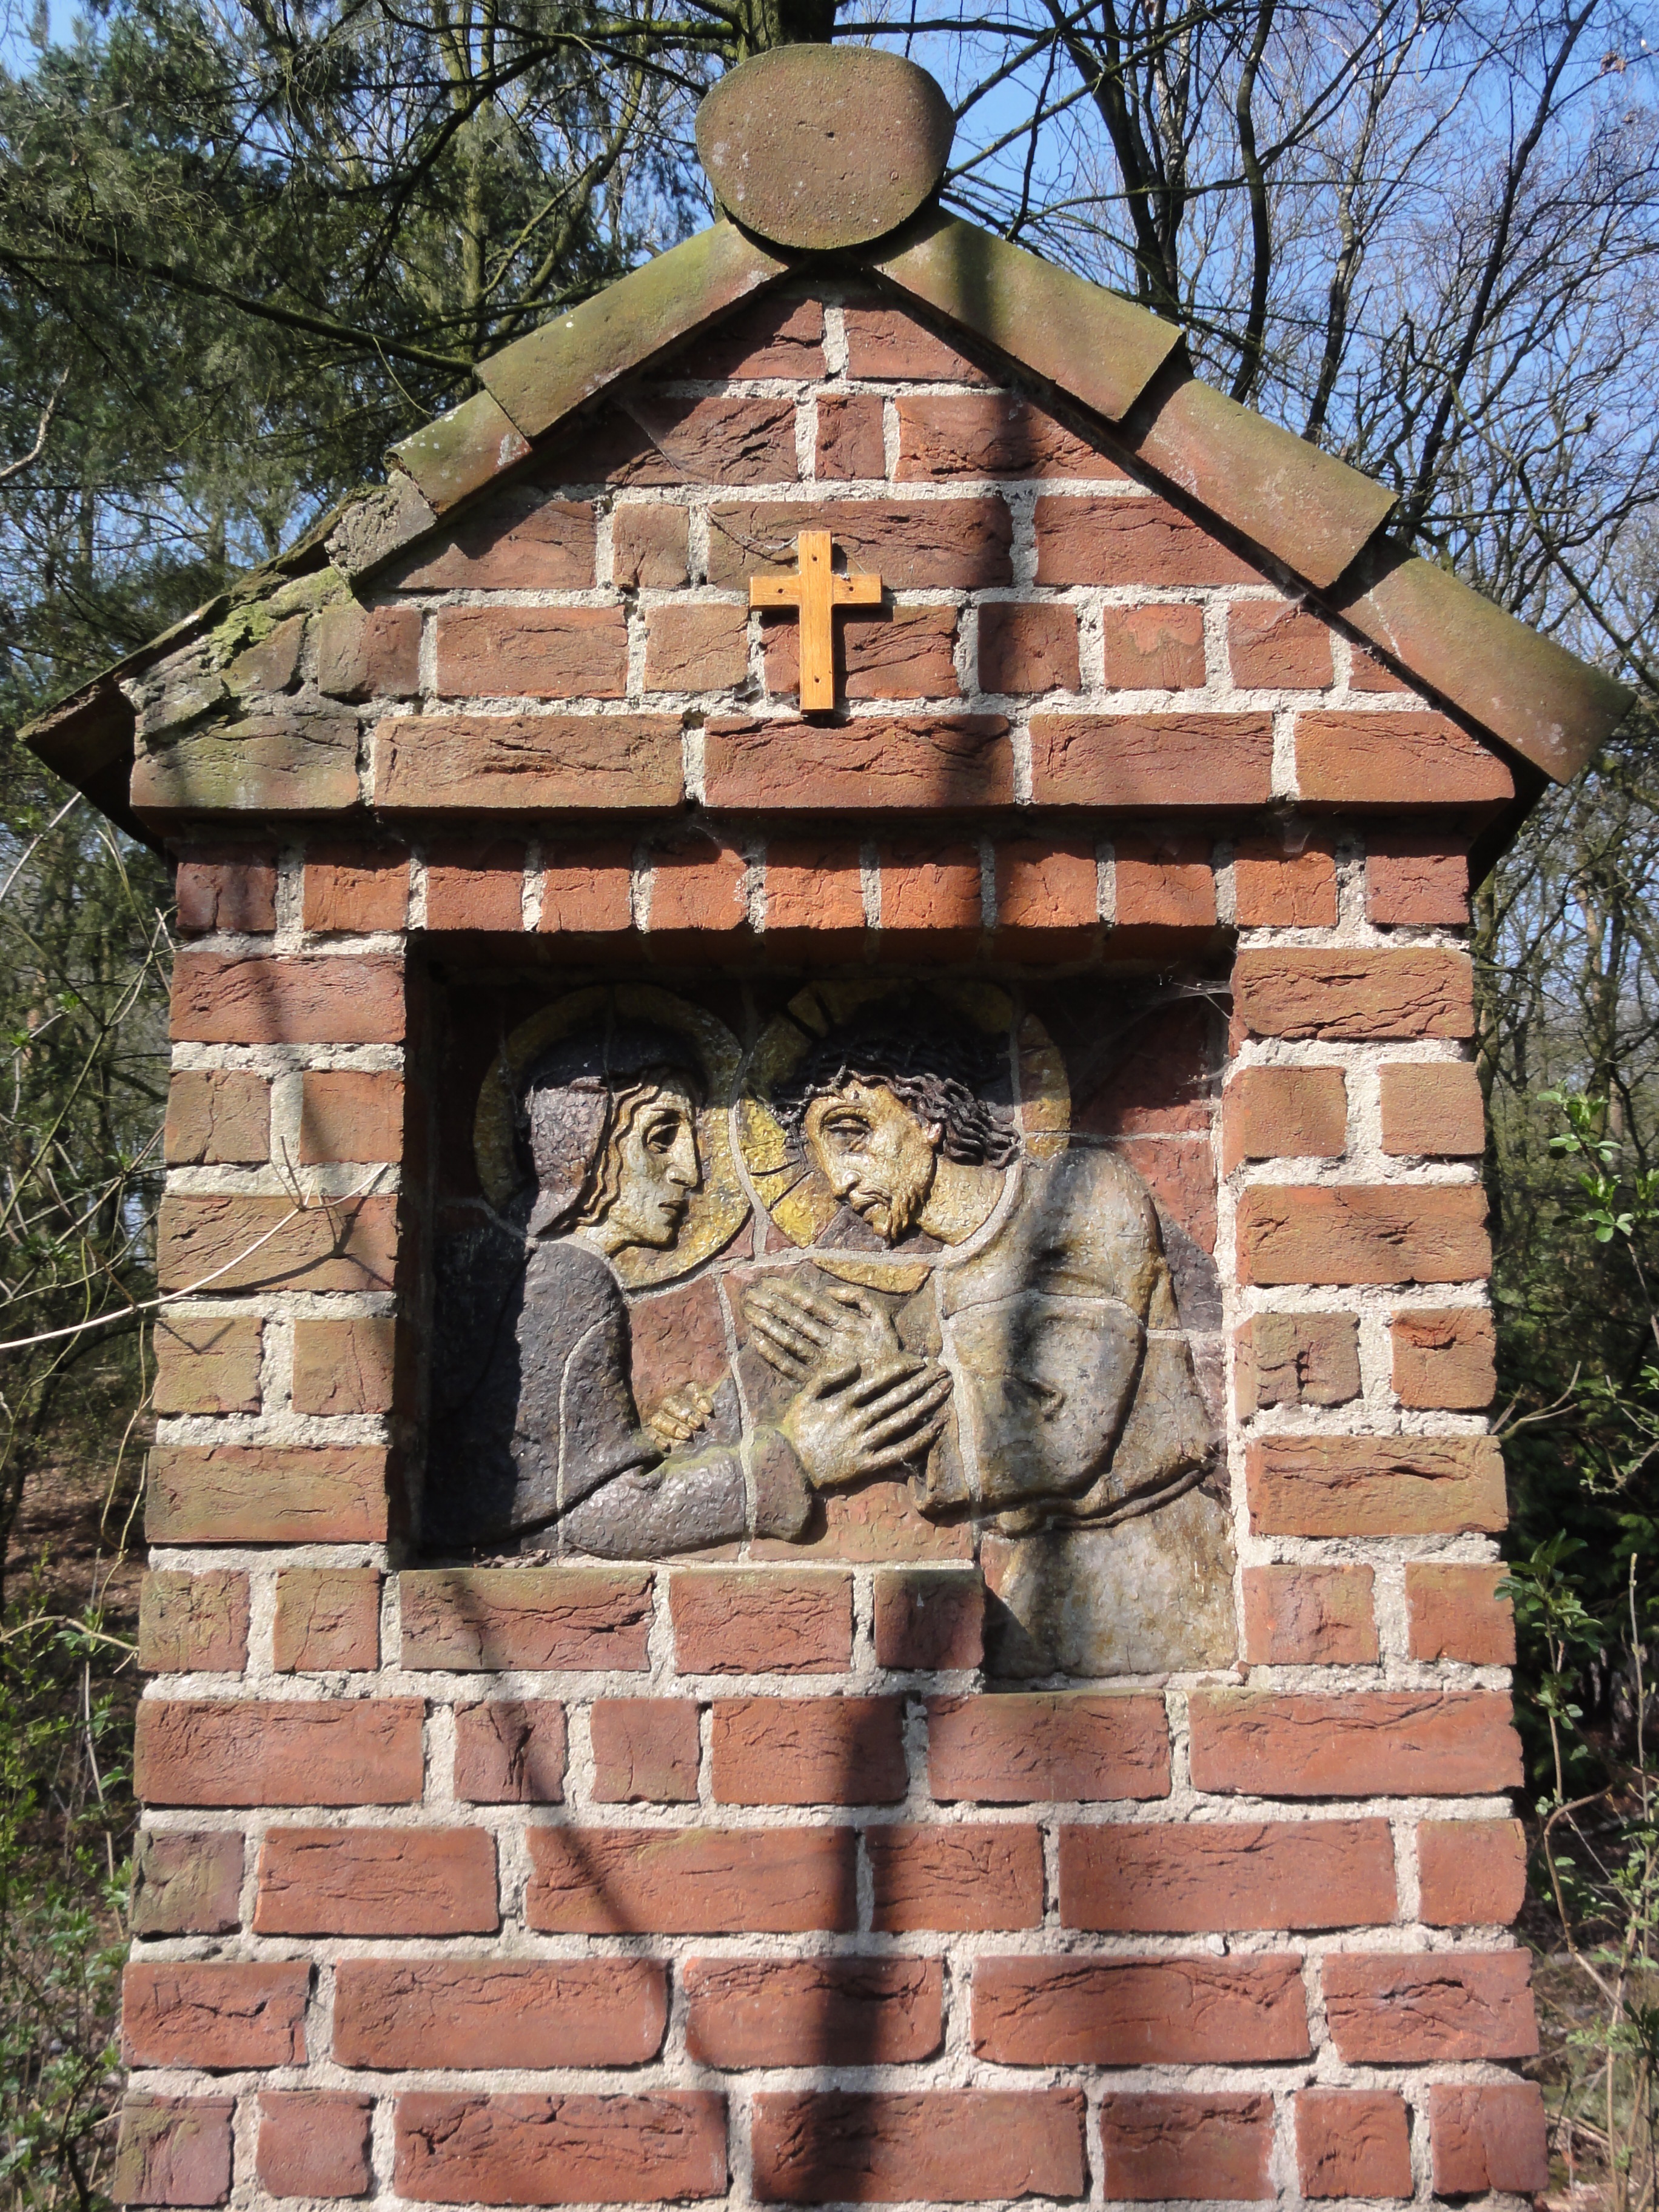
wood, building, wall, symbol, chapel, brick, religious, memorial, shrine, maria, jesus, christianity, brickwork, stations of the cross, bergharen, outdoor structure